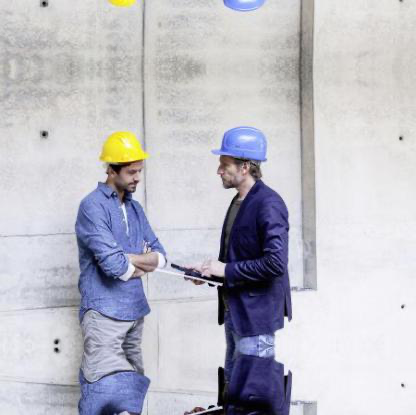
Objects in the image:
label: helmet
label: helmet
label: helmet
label: helmet